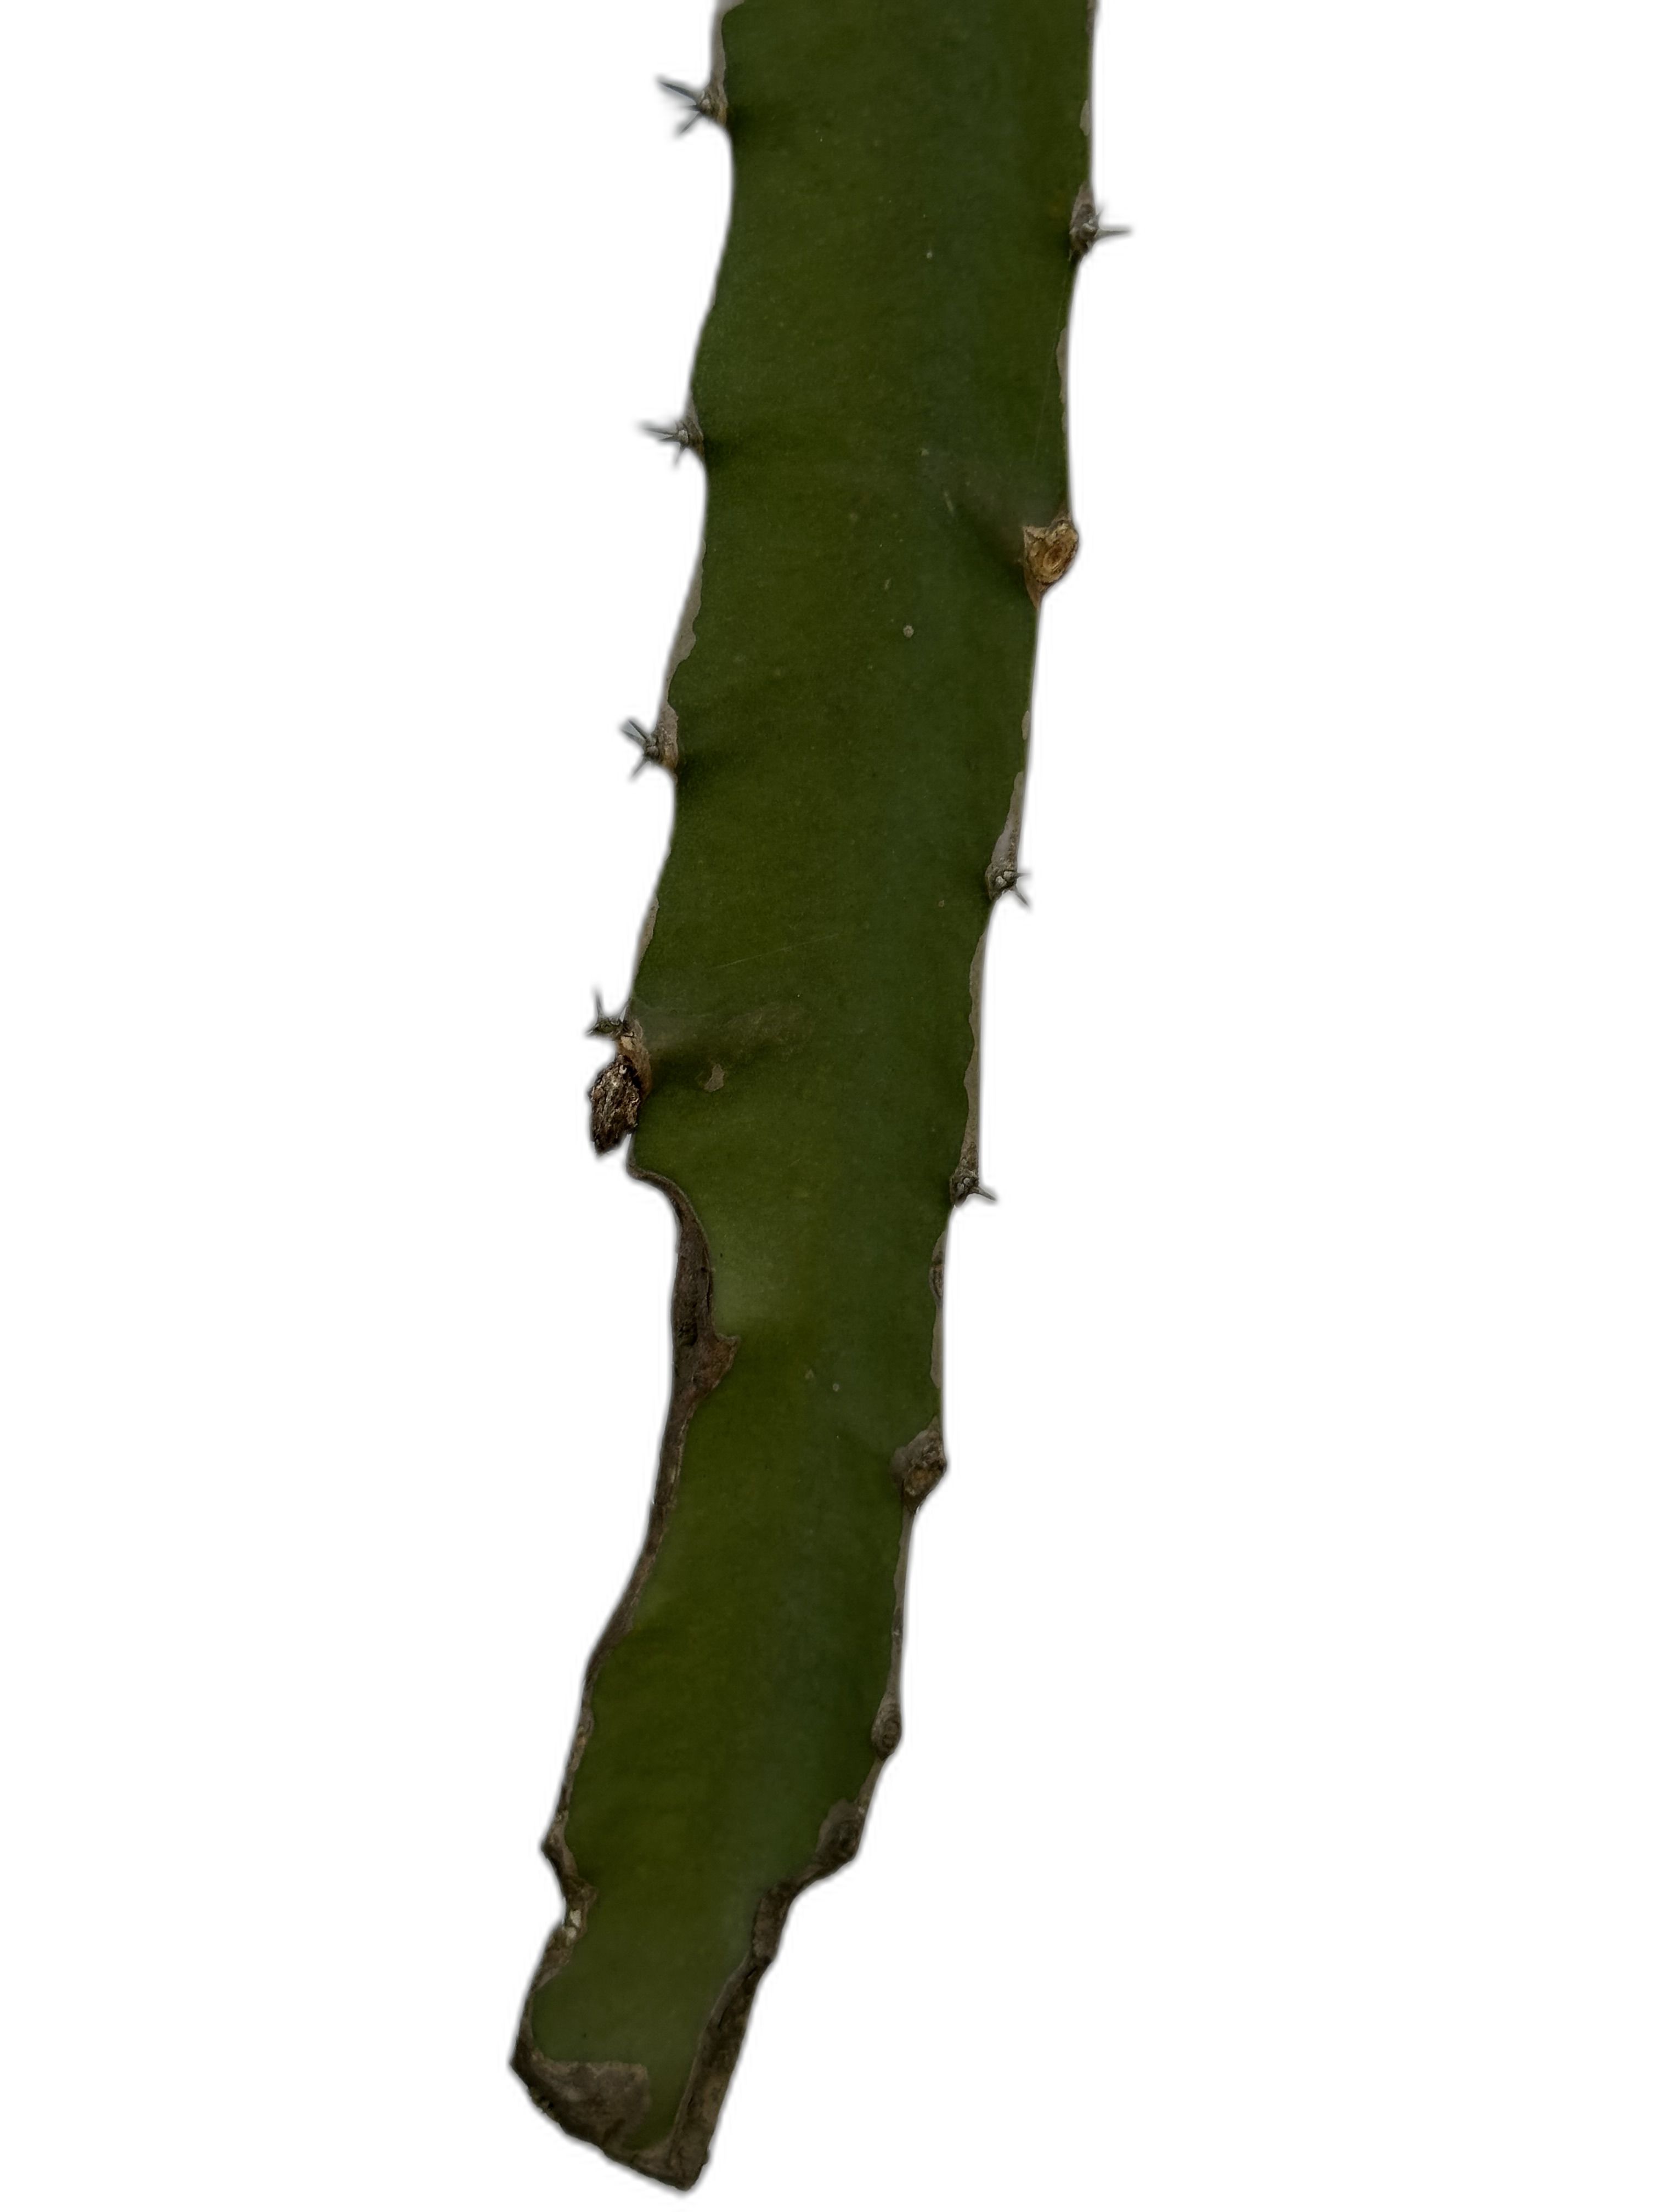
Label: Good leaf